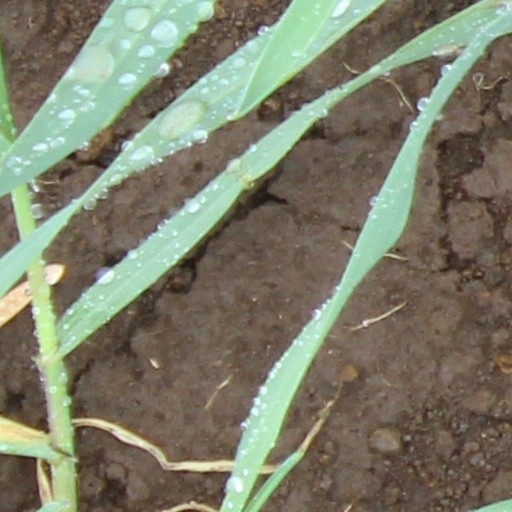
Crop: wheat